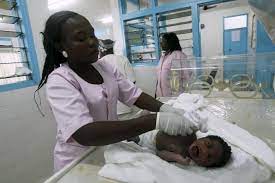
Waaw lii de mi ngi mel ni kërug doktoor la. Ki nga xam ne moo ngi tiim liir bi di ko defar yaakaar naa moo nekk sage femme bi di defar xale bi di ko faj. Daa mel ni kërug wér-gi-yaram la.